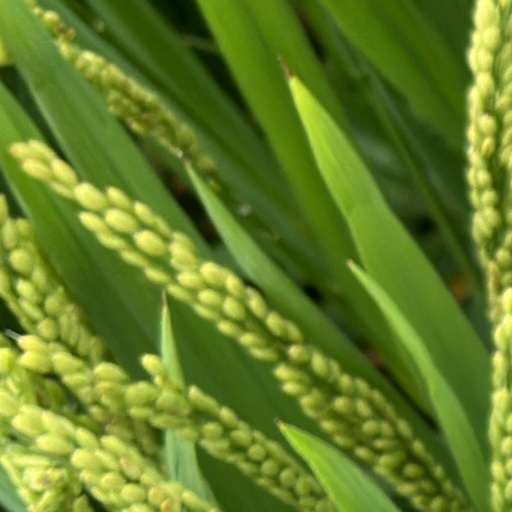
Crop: rice